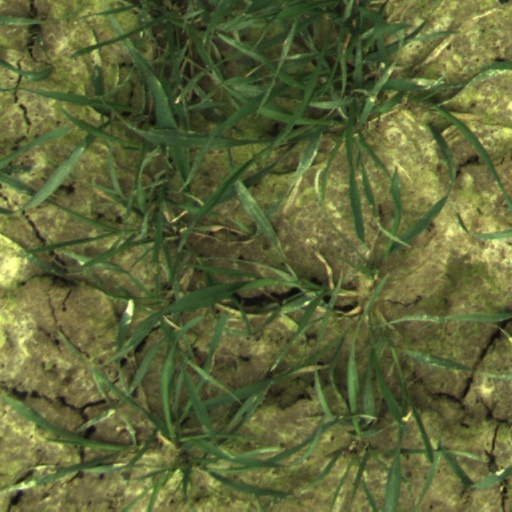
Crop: wheat